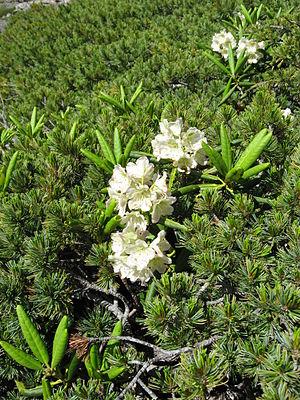
Tchervona Routa — est une fleur, mais aussi fait partie de la culture ukrainienne relative à la fête du jour d'Ivan Koupala. Selon la légende, toujours vivace dans les Carpates et Bucovine, la rue est une fleur jaune qui devient rouge seulement pour quelques minutes la nuit d'Ivan Kupala. Les filles qui trouveront la fleur seront heureuses en amour.